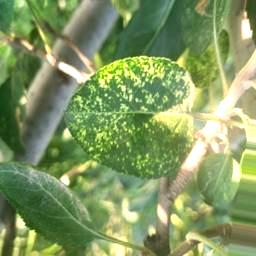
Label: Apple_Mosaic